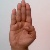
The image shows a hand gesture representing the letter 'B' in Indian Sign Language.